Iranian peoples

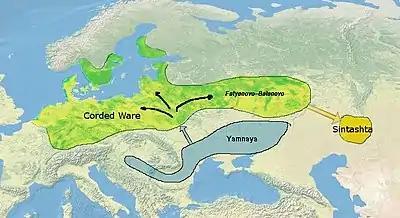
According to Allentoft (2015), the Sintashta culture probably derived from the Corded Ware culture.

The Sintashta culture, also known as the Sintashta–Petrovka culture or Sintashta–Arkaim culture, is a Bronze Age archaeological culture of the northern Eurasian steppe on the borders of Eastern Europe and Central Asia, dated to the period 2100–1800 BC. It is probably the archaeological manifestation of the Indo-Iranian language group.